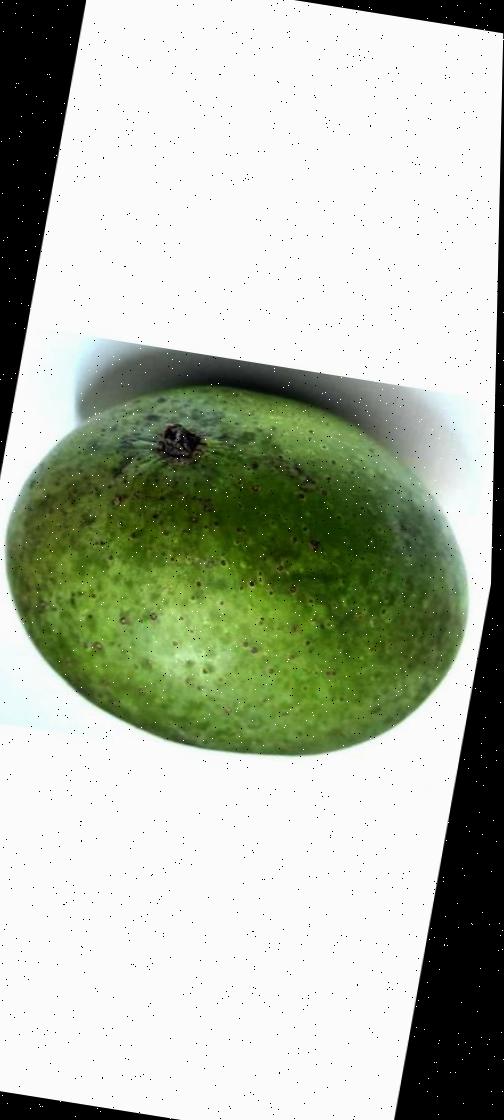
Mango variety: Ashshina Zhinuk